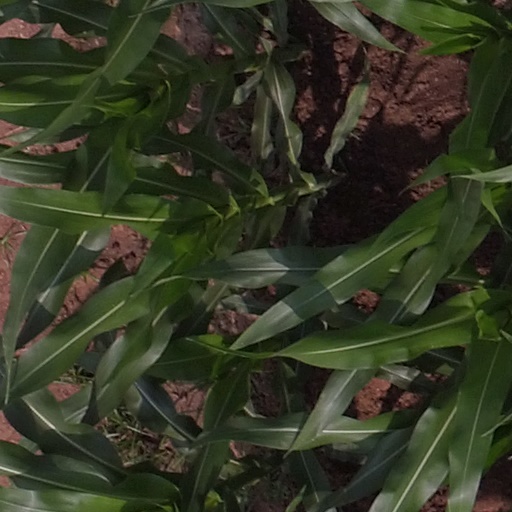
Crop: maize; corn